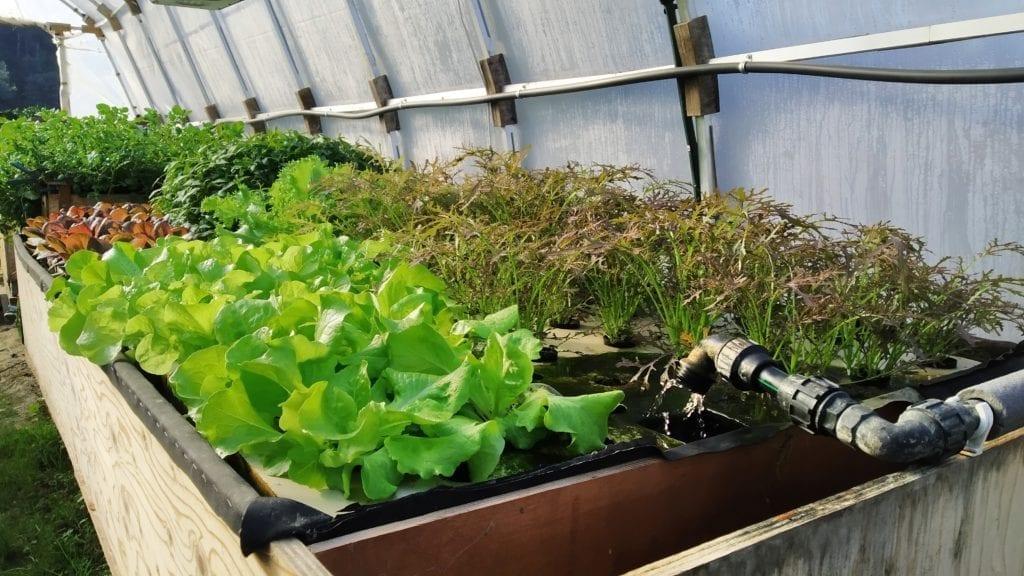
Eneo mfano wa bustani au kitalu lenye mimea iliyoota na kuchipua kwa rangi tofautitofauti, ikiashiria ni eneo linalotumika kwa ajili ya kilimo cha haidroponi cha sayansi ya bila kutumia udongo.